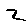
Label: 2